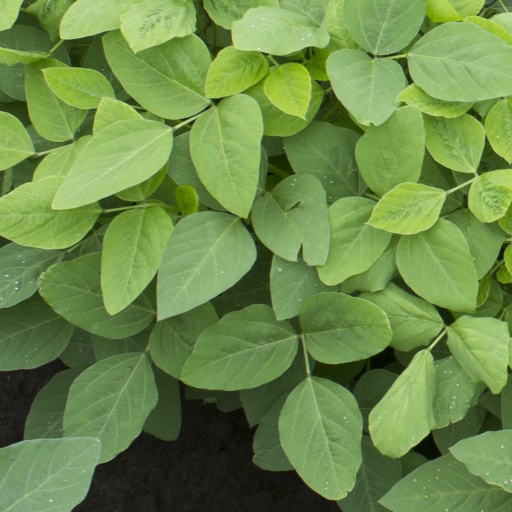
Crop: soybean